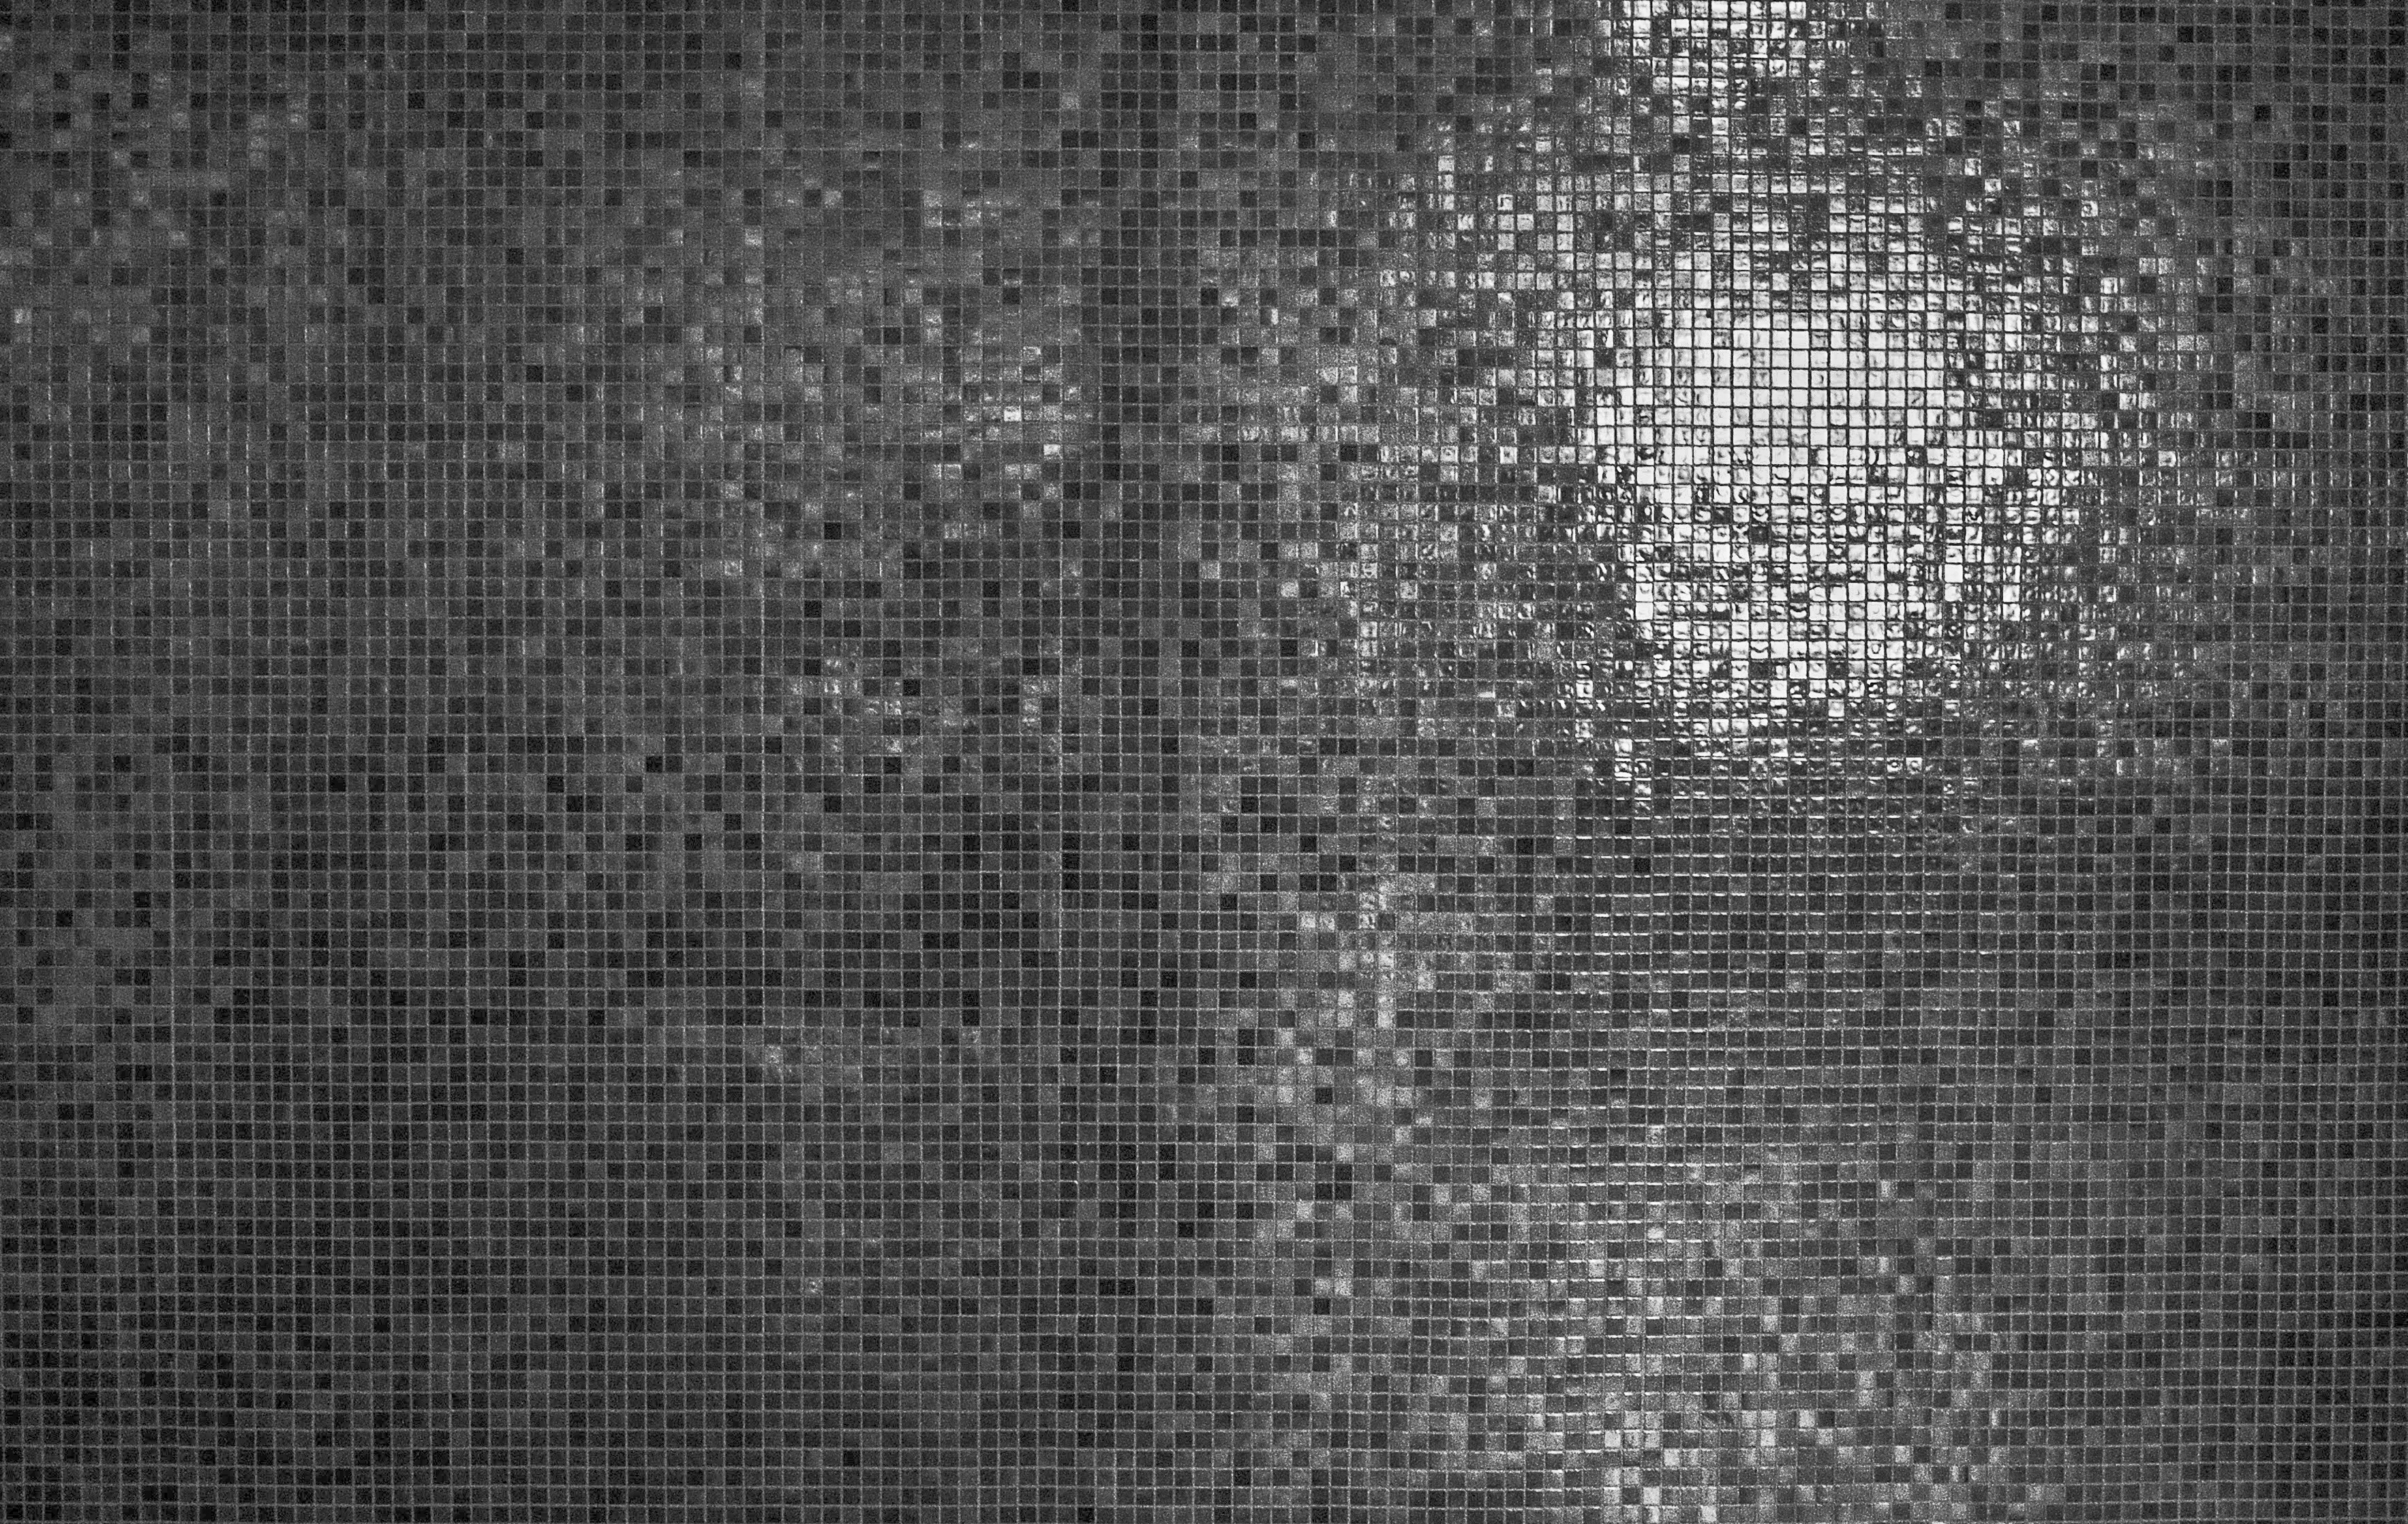
abstract, black and white, retro, texture, number, wall, dark, pattern, line, darkness, black, monochrome, circle, surface, font, art, background, design, text, symmetry, tiles, wallpaper, shape, flooring, monochrome photography, orderly